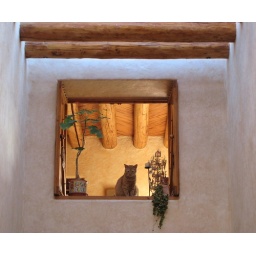
in the bedroom inside window